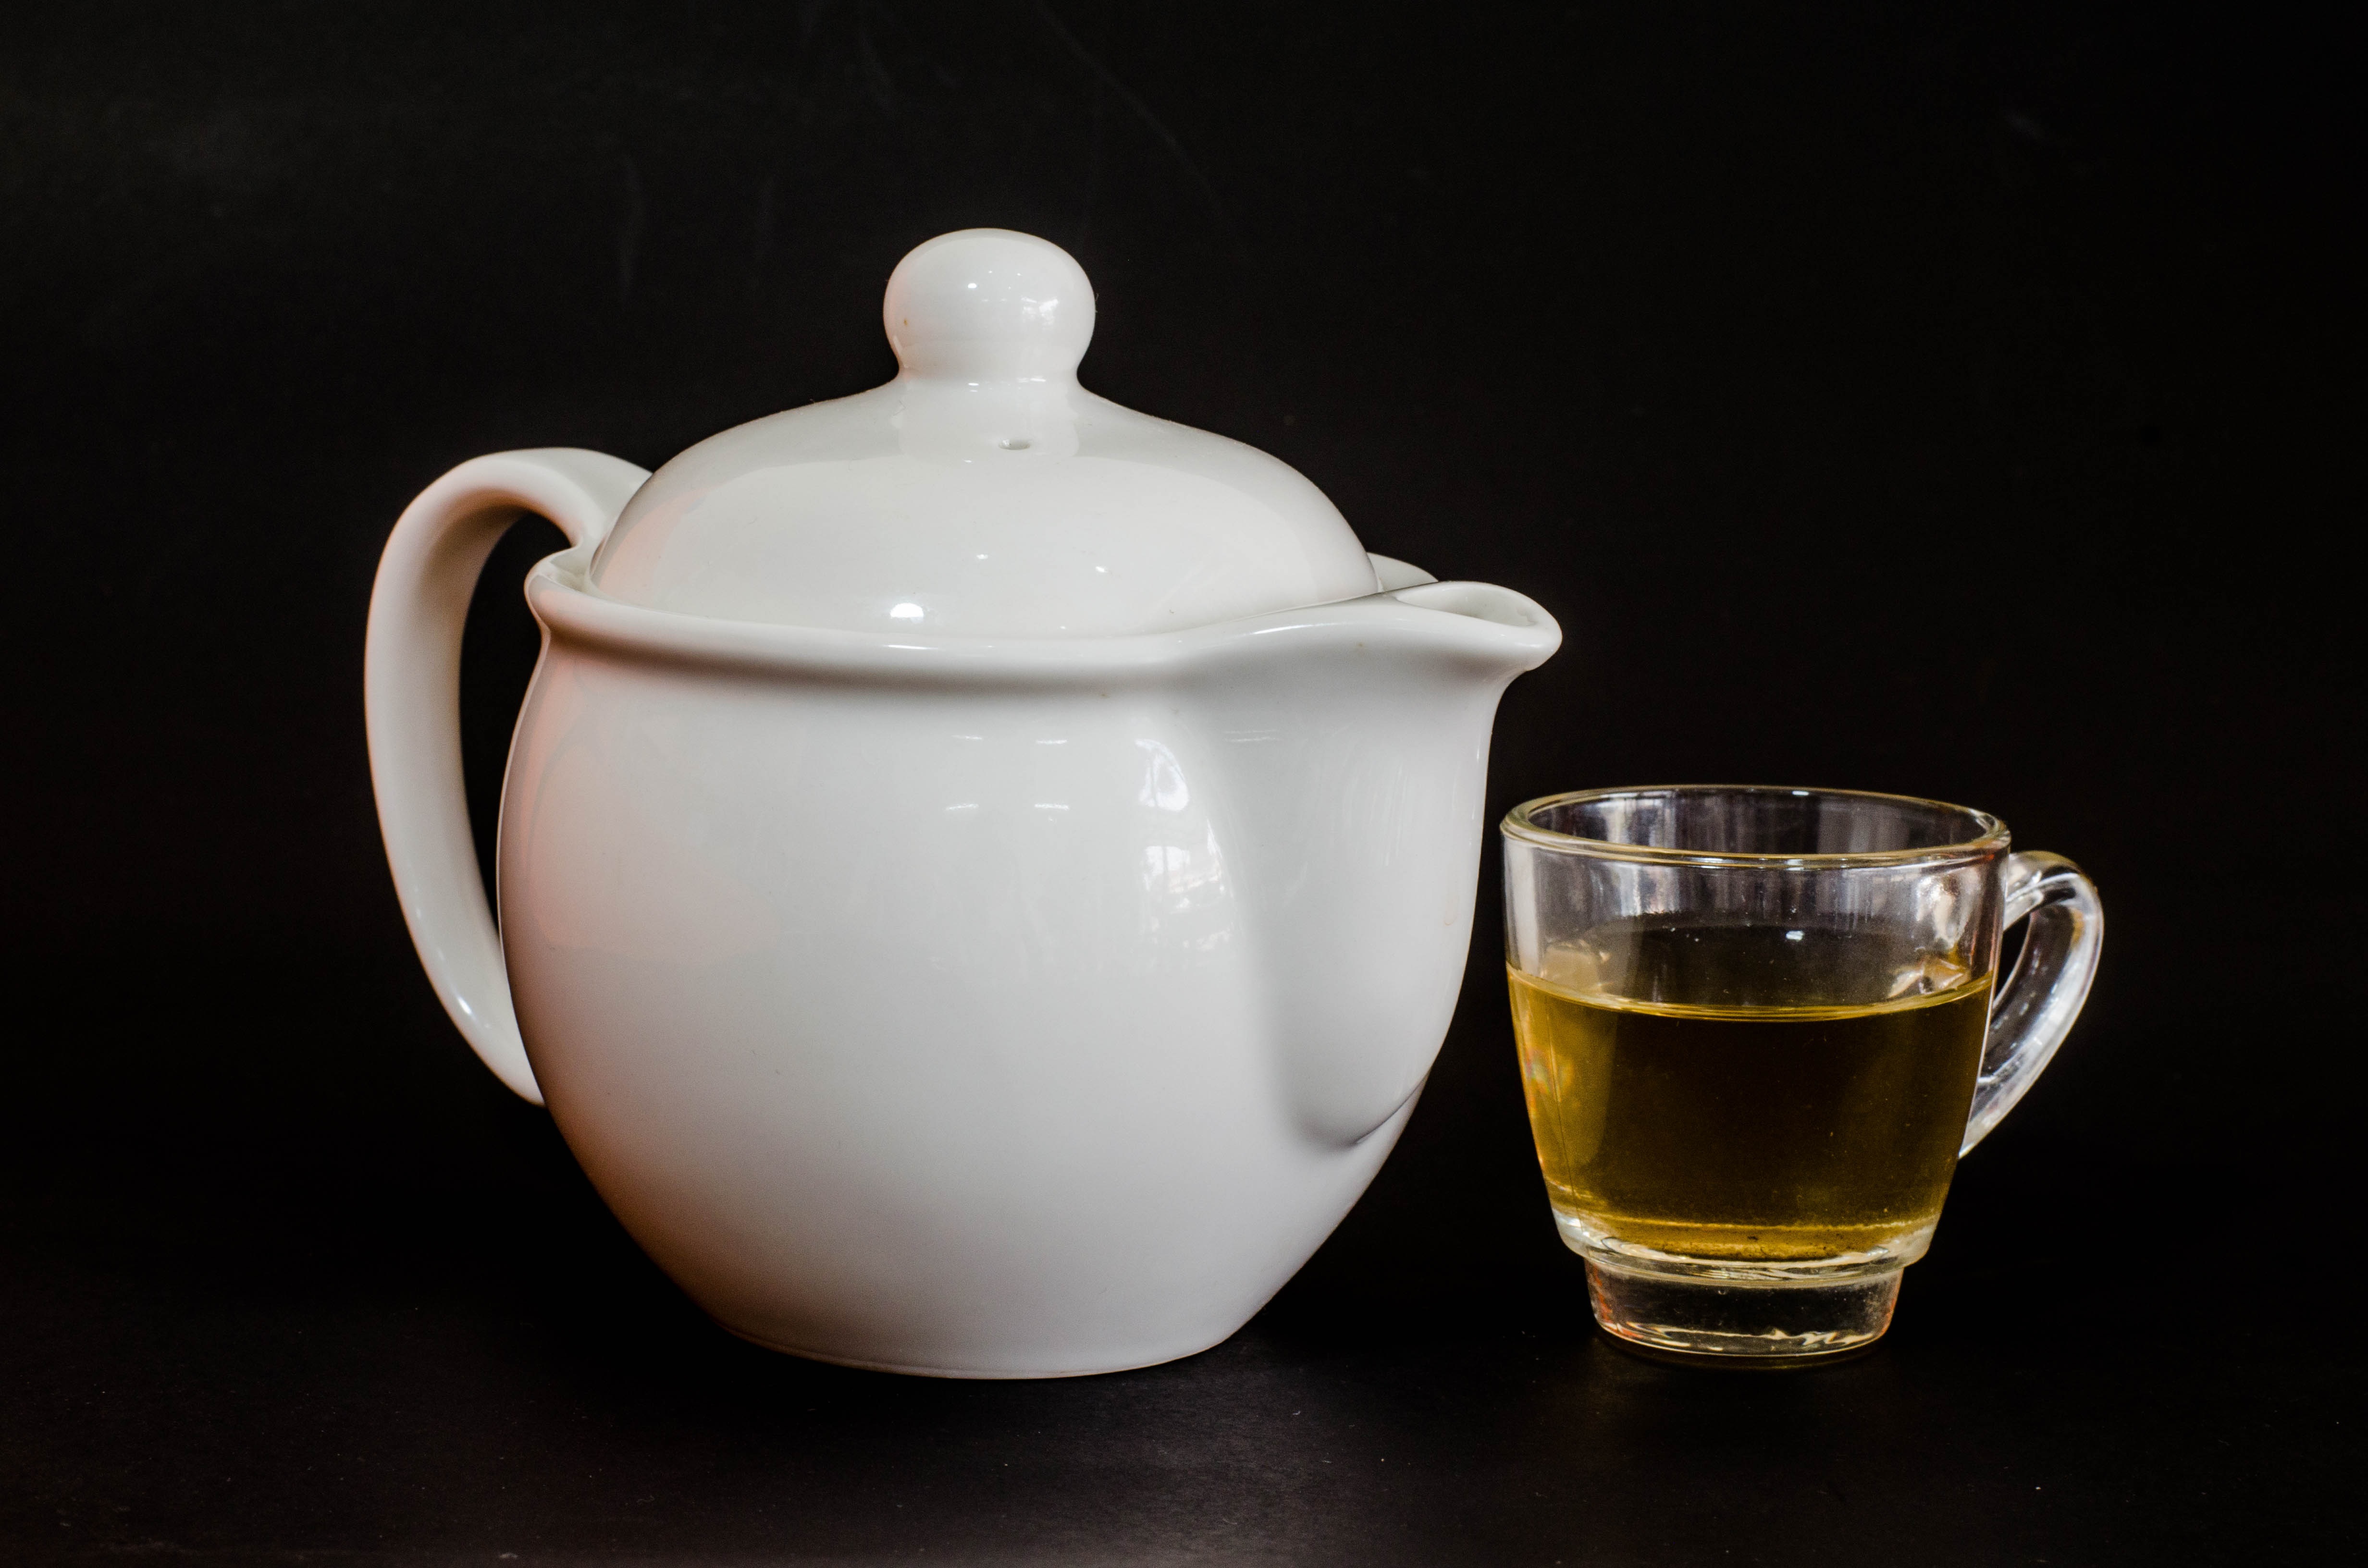
tea, teapot, dark, cup, saucer, ceramic, drink, black, coffee cup, tableware, material, tea pot, porcelain, tea mug, serveware